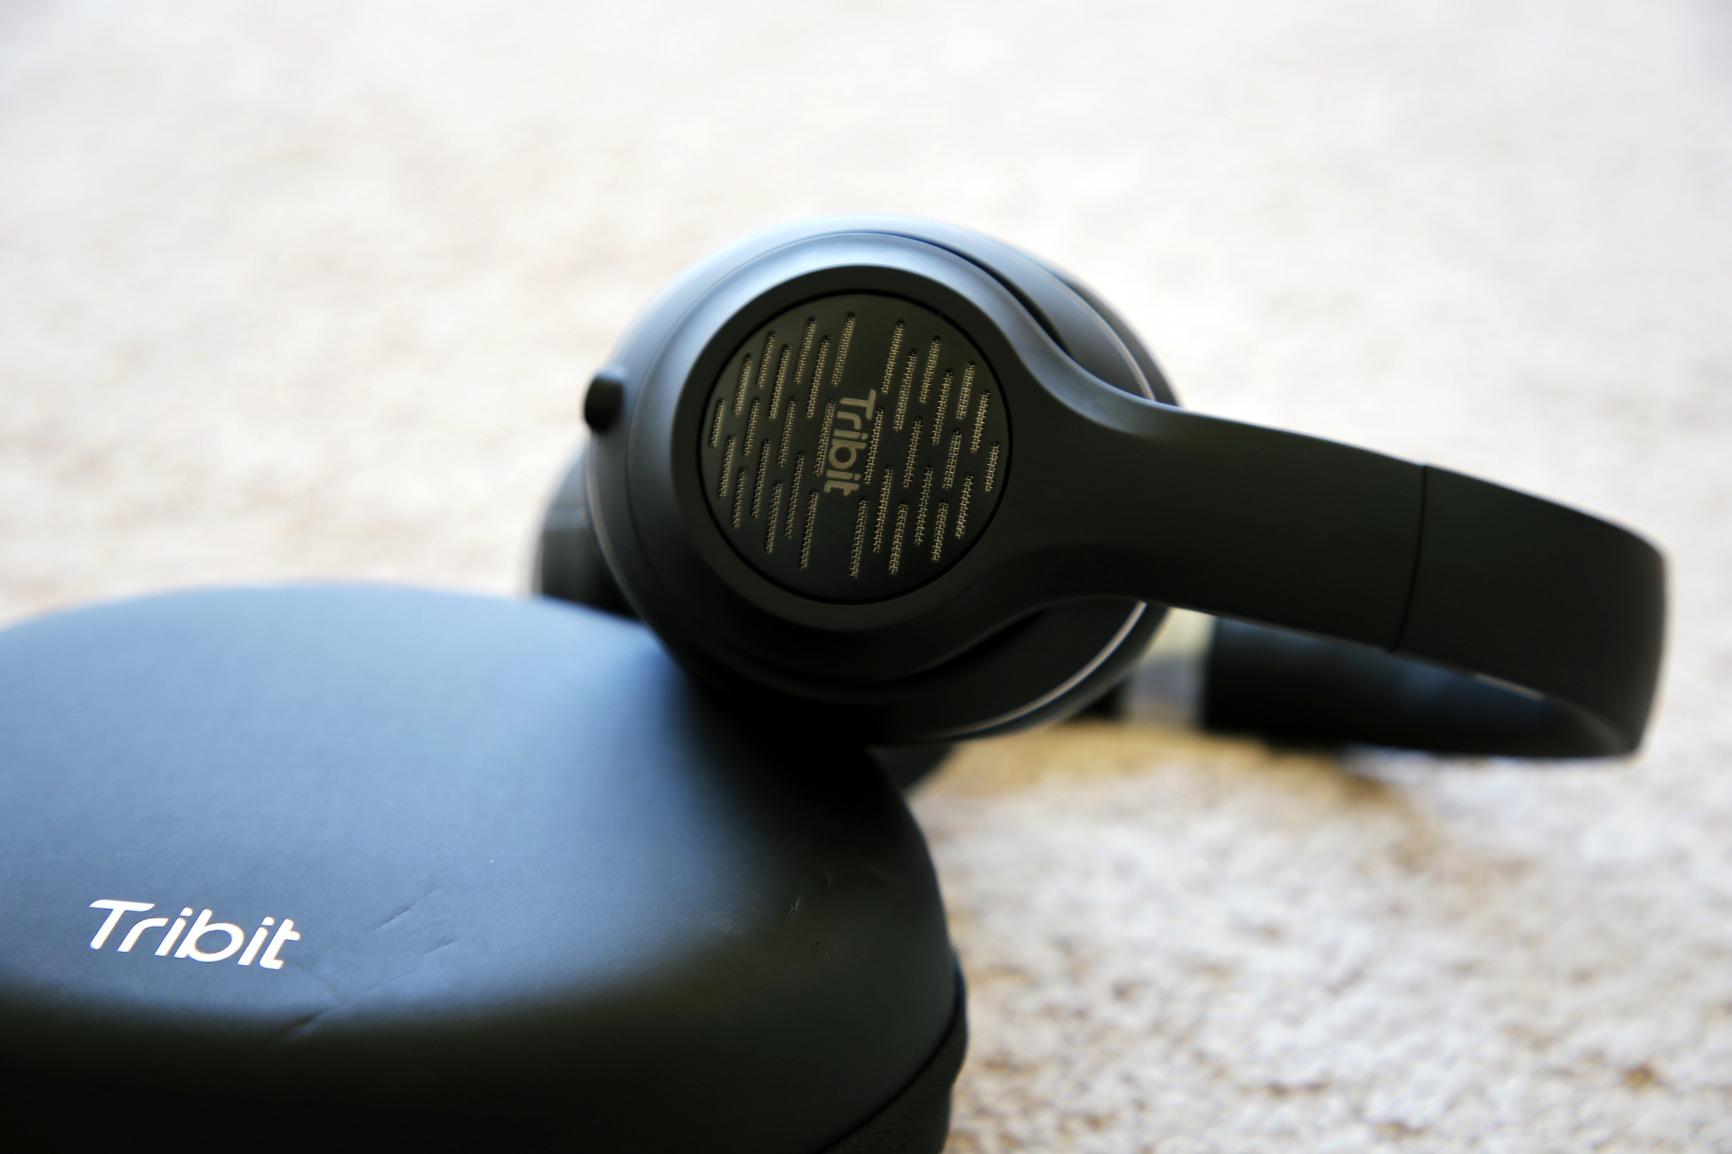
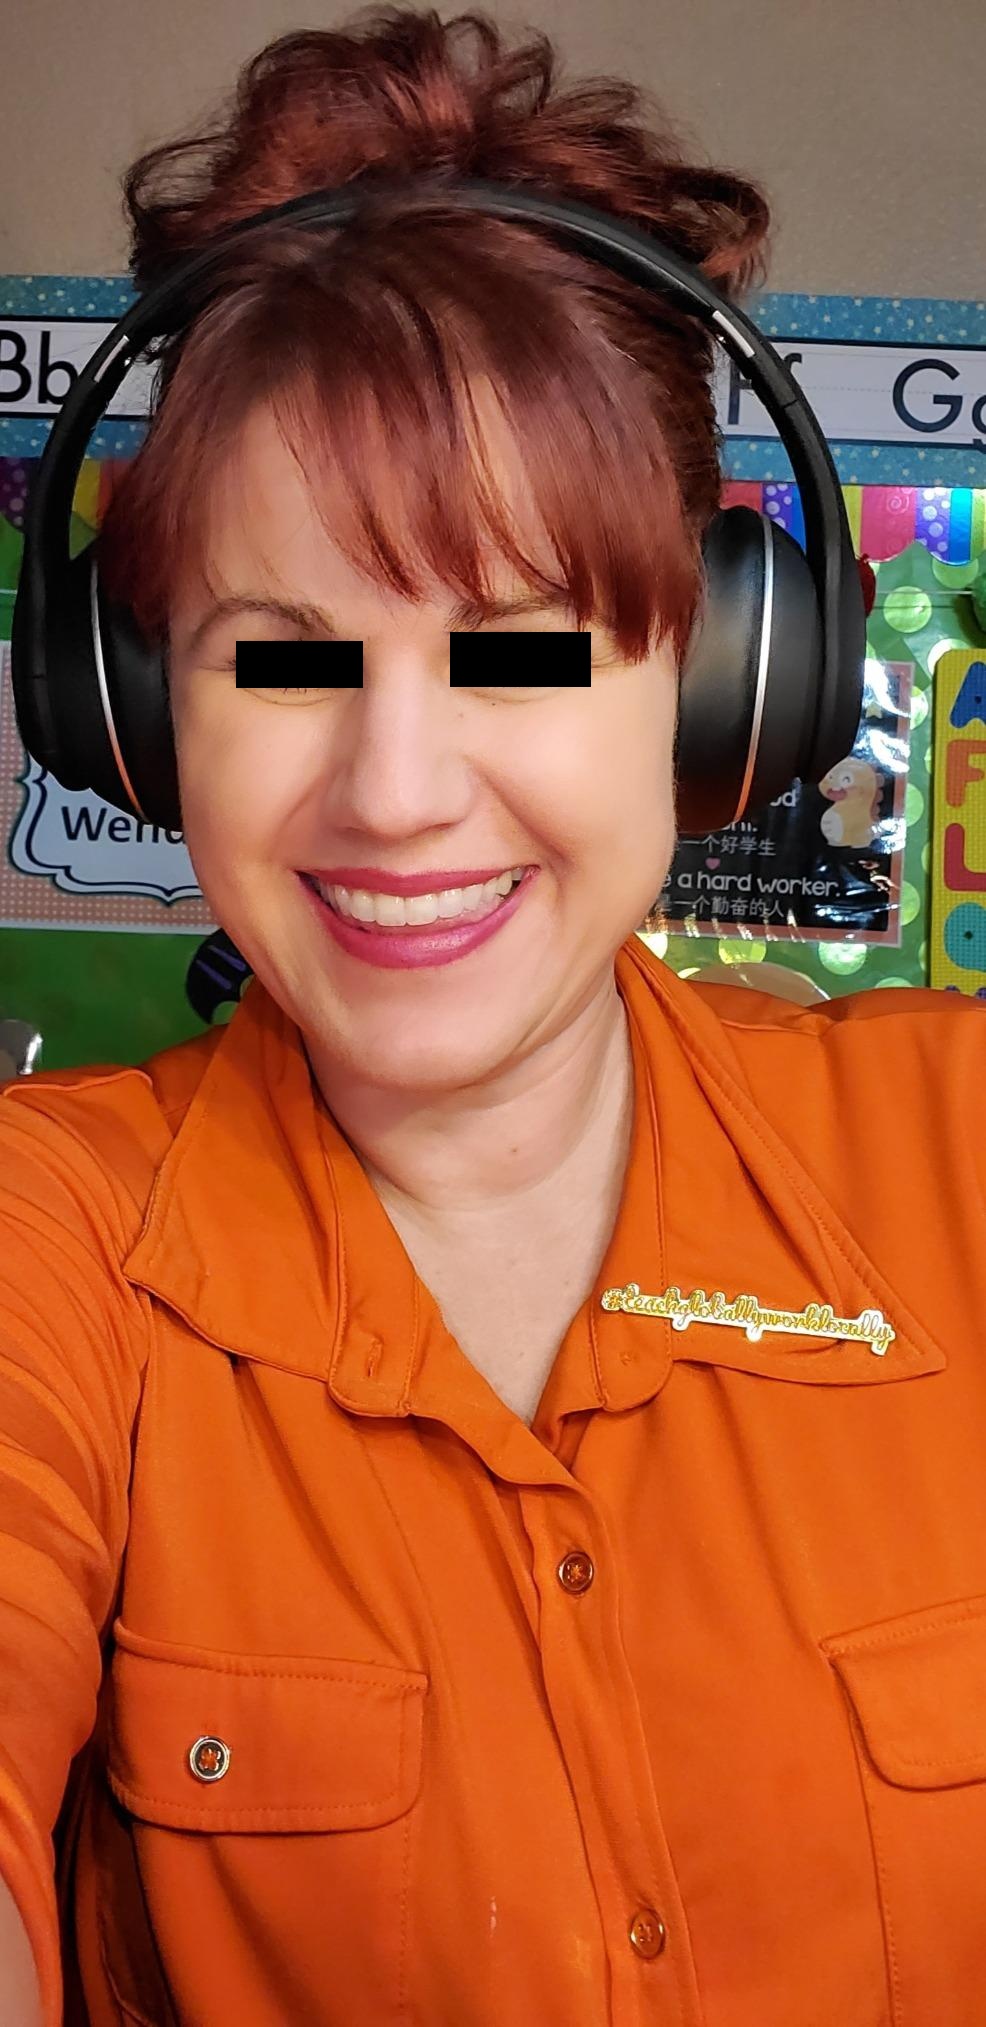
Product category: headphones
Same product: yes